Shackleton Range

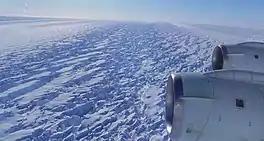
Ice stream of the Recovery Glacier from DC8

Glacier, at least long and wide at its mouth, flowing west along the south side of the Shackleton Range.